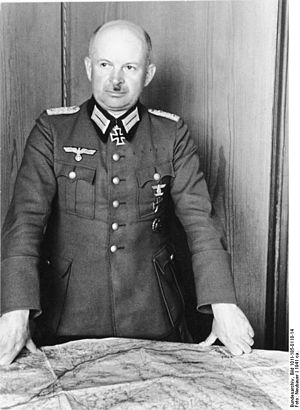
Kurt Zeitzler
Kurt Zeitzler
Kurt Zeitzler var en tysk officer og general under 2. verdenskrig, mest kendt som chef for Oberkommando des Heeres fra september 1942 til juni 1944.